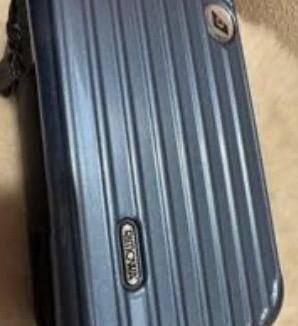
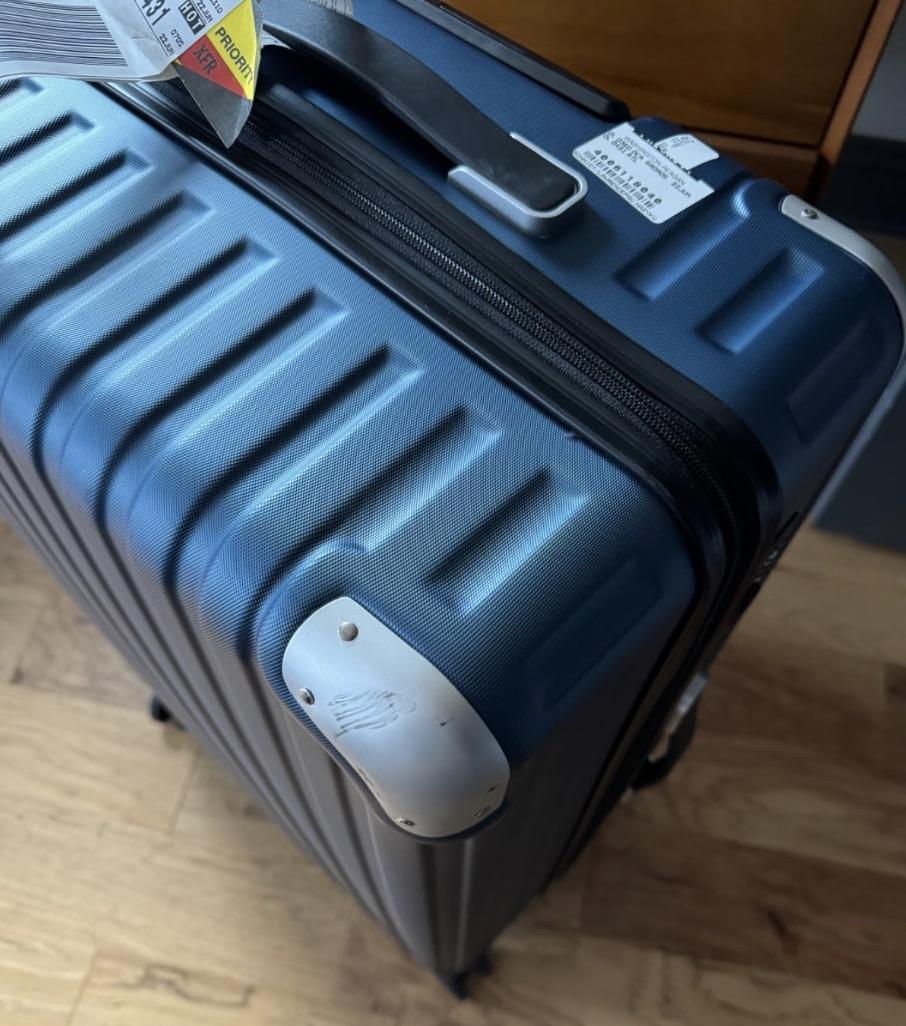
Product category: items_tea
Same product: no